Ab anbar

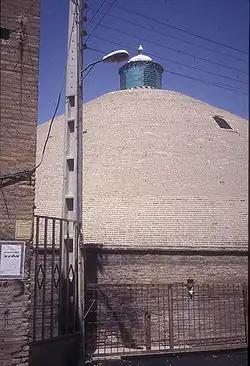
Sardar-e Bozorg Ab Anbar, in Qazvin, is the largest single domed ab anbar in Iran.

Some ab anbars had storage space tanks that were rectangular in design, such as in Qazvin, as opposed to cylindrical designs in Yazd. There were several designs for the arched roof of the storage spaces of each ab anbar, namely "ahang", "kalanbu", "kazhāveh", or combinations of these depending on the features of the storage space.